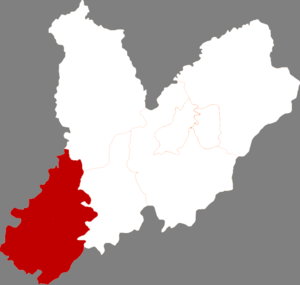
Lingyuan est une ville de la province du Liaoning en Chine. C'est une ville-district placée sous la juridiction administrative de la ville-préfecture de Chaoyang.